UDFy-38135539

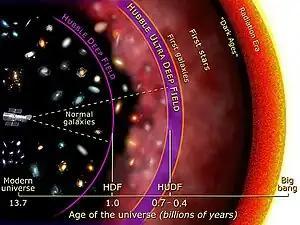
Hubble looking into the past.

The period of universal star birth was the reionization epoch. The universe's first stars were massive, ionizing hydrogen in the surrounding environment ("Trenti").